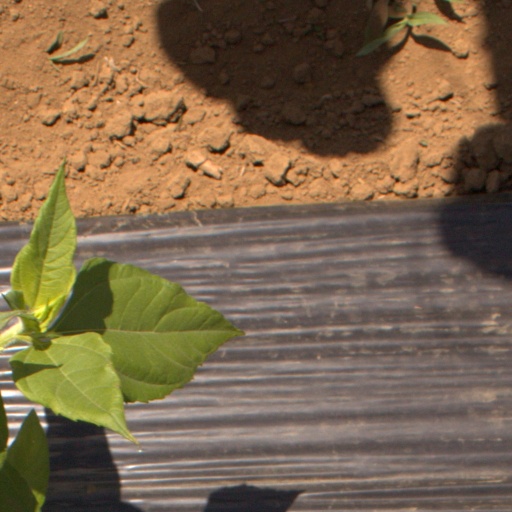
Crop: Jerusalem artichoke